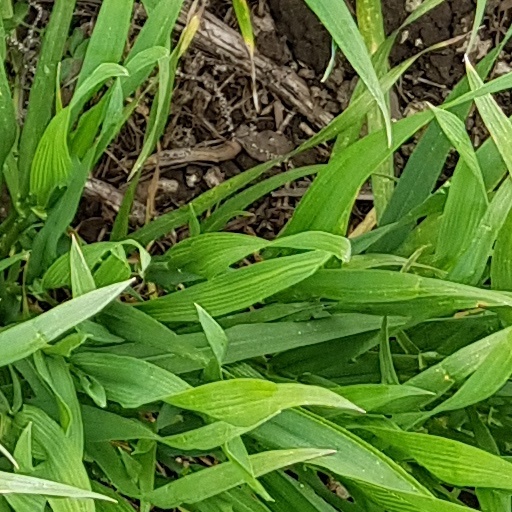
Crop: wheat